Aizu-Nagano Station

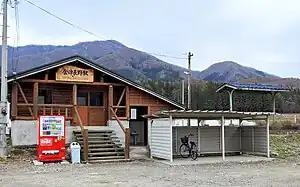
Aizu-Nagano Station in April 2010

is a railway station on the Aizu Railway Aizu Line in the town of Minamiaizu, Minamiaizu District, Fukushima Prefecture, Japan, operated by the Aizu Railway.